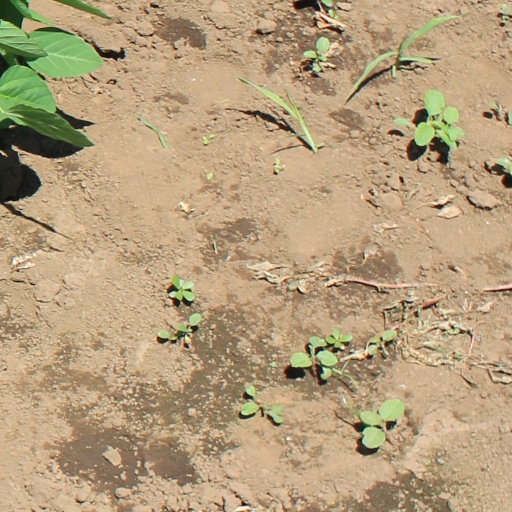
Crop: soybean